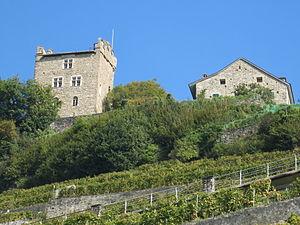
La tour de Marsens est une maison forte située sur le territoire de la commune vaudoise de Puidoux, en Suisse.